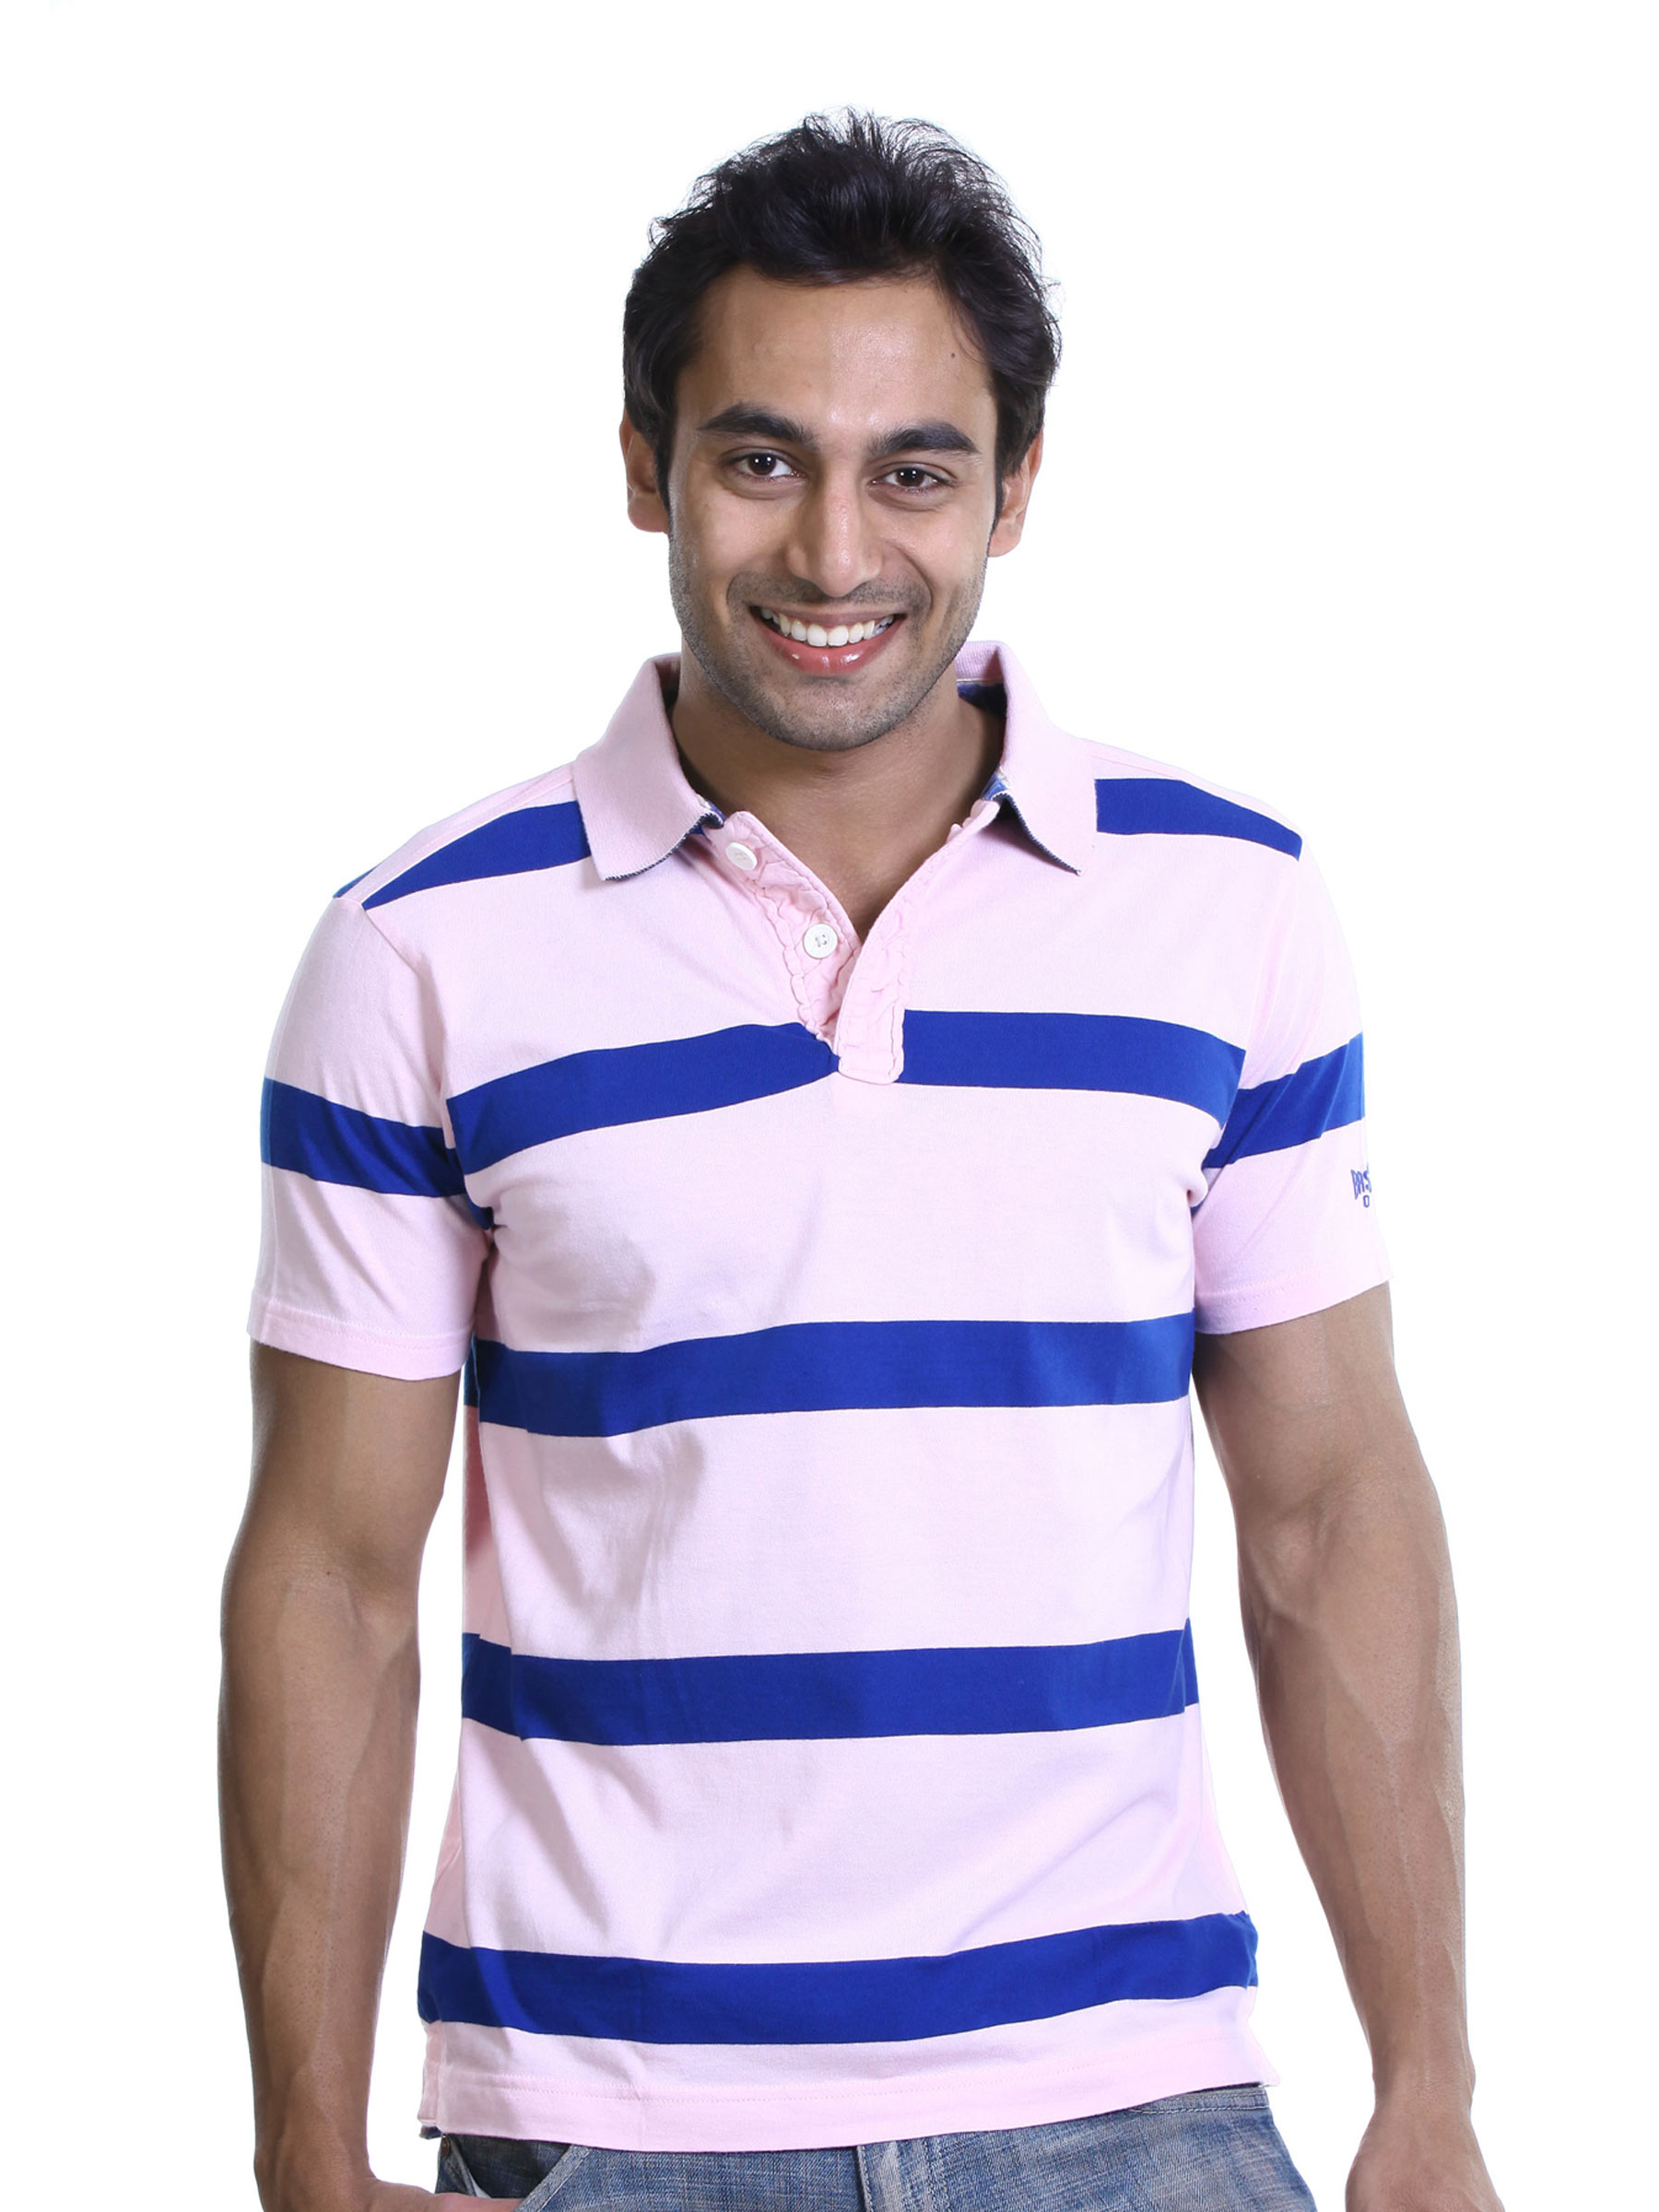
Basics Men Pink Striped Polo T-shirt
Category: Apparel / Topwear / Tshirts
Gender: Men
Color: Pink
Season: Spring 2011
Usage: Casual